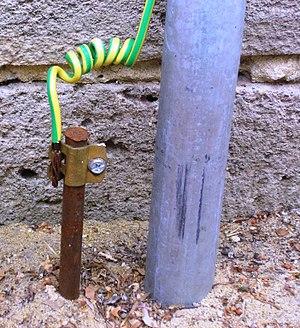
En électricité le terme terre est un concept qui représente le sol tout en le considérant comme conducteur et, par convention, au potentiel 0 volt bien que cela ne puisse pas être si le sol est peu conducteur.
Le récepteur à cristal connu sous les noms de poste à galène, de poste à diode ainsi que de poste à pyrite est un récepteur radio à modulation d'amplitude extrêmement simple qui historiquement dès le début du XXᵉ siècle permit la réception des ondes radioélectriques des premières bandes radios, des signaux de la tour Eiffel et des premiers postes de radiodiffusion. Le récepteur à cristal équipait les stations de T.S.F. des navires, les stations de T.S.F. des ballons dirigeables, les stations de T.S.F. des avions, les stations portables. Il a aussi permis à des milliers d'amateurs de s'initier à l'électronique et joua un rôle important pour la diffusion de messages pendant la Première Guerre mondiale et pendant la Seconde Guerre mondiale.